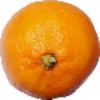
Label: lemon_meyer